Crux gemmata

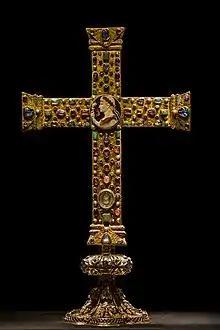
The front side of the Cross of Lothair

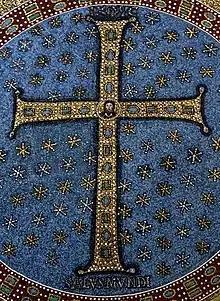
Detail of a mosaic, Basilica of Sant' Apollinare in Classe, Ravenna (549).

A (Latin for jewelled cross) is a form of cross typical of Early Christian and Early Medieval art, where the cross, or at least its front side, is principally decorated with jewels. In an actual cross, rather than a painted image of one, the reverse side often has engraved images of the Crucifixion of Jesus or other subjects.